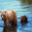
Label: bear